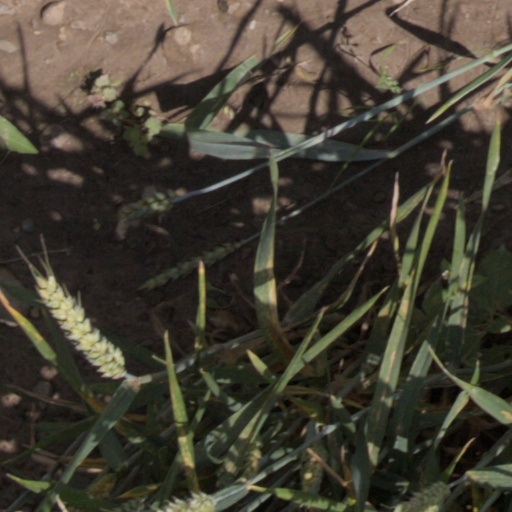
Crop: wheat